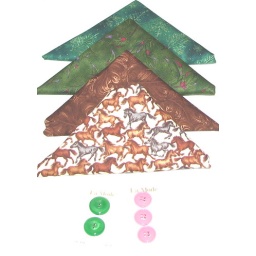
What I couldn't get in the box for Lily Lemon's Cvd Pink, green and black, swap. The extra stuff.